Women's Royal Australian Naval Service

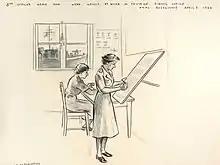
A sketch of two WRANS working in the Fairmile Training School at HMAS "Rushcutter" by official war artist Rex Julius

Inspired by an article on the Women's Royal Naval Service, McKenzie contacted the RAN on several occasions to suggest that her telegraphists be employed by the RAN. Although initial letters were unanswered, she was eventually contacted by the Director of Signals and Communications, who proposed an experimental trial. There was opposition from both the government and the Australian Commonwealth Naval Board, although they eventually agreed to the trial after realising there were few other sources of trained telegraphists that could meet RAN requirements. Even so, the employment was approved on the condition that there was no publicity attached to the recruitment. Fourteen women from the WESC (12 telegraphists and 2 cooks) were accepted for naval service on 28 April 1941 and employed at the Royal Australian Navy Wireless/Transmitting Station Canberra. Six months later, another nine women were recruited. Although treated as naval personnel, the women were technically civilian employees of the RAN. Despite the formation of women's auxiliaries in the Army and Air Force, the RAN remained reluctant to formally enlist the telegraphists.